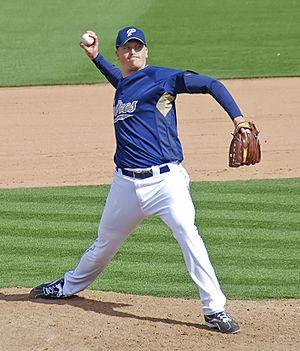
Chad Karl Reineke est un lanceur droitier des Ligues majeures de baseball sous contrat avec les Reds de Cincinnati.